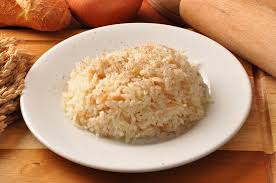
Yemek: pirinc_pilavi